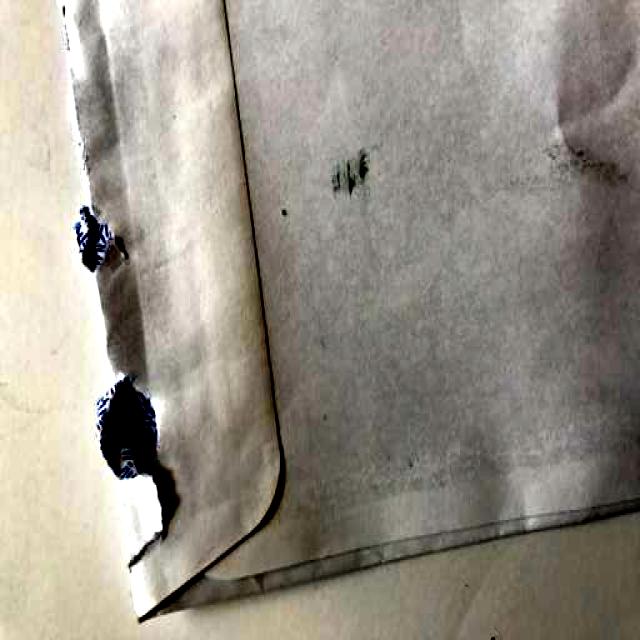
Label: Paper